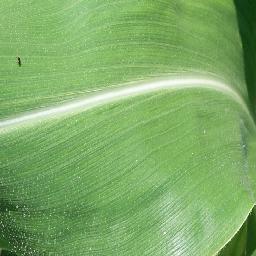
Label: Corn___healthy